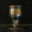
Label: cup